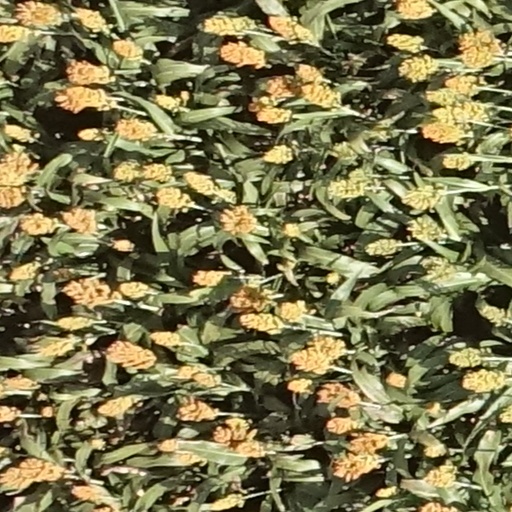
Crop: sorghum